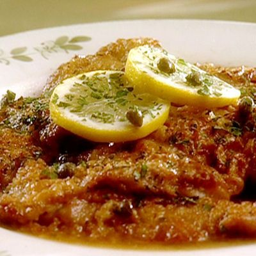
this classic veal dish is served at the finest restaurants worldwide .